Álvaro González (footballer, born 1990)

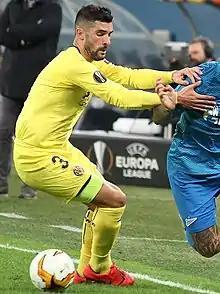
Álvaro with Villarreal in 2019

Álvaro González Soberón (born 8 January 1990), known simply as Álvaro, is a Spanish professional footballer who plays as a central defender.